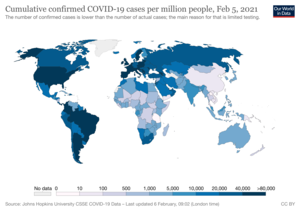
La pandémie de Covid-19 est une pandémie d'une maladie infectieuse émergente, appelée la maladie à coronavirus 2019 ou Covid-19, provoquée par le coronavirus SARS-CoV-2, apparue à Wuhan le 17 novembre 2019, dans la province de Hubei, avant de se propager dans le monde.